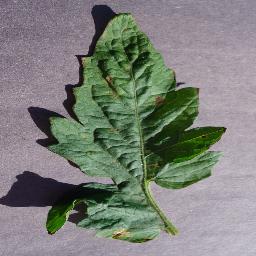
Label: Tomato___Target_Spot